Roger Daltrey

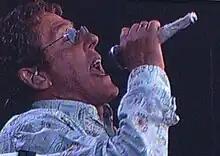
Daltrey at the Hyde Park Live 8 concert in 2005

Pete Townshend said Daltrey had "almost invented the pseudo-messianic role taken up later by Jim Morrison [of the Doors] and Robert Plant [of Led Zeppelin]". His stage persona earned him a position as one of the "gods of rock and roll". He developed a trademark move of swinging and throwing his microphone through a complex sequence, matching these sequences with the tempo of the song that was being played, although Daltrey reduced the athleticism of his performances in later years. According to a review of the Who's performance at the Quart Festival in 2007: